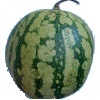
Label: watermelon